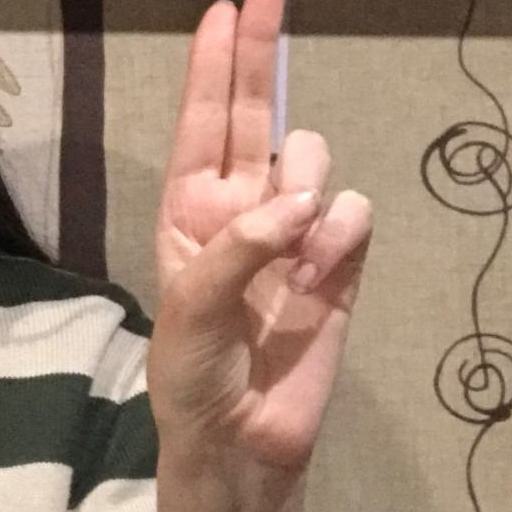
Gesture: two_up